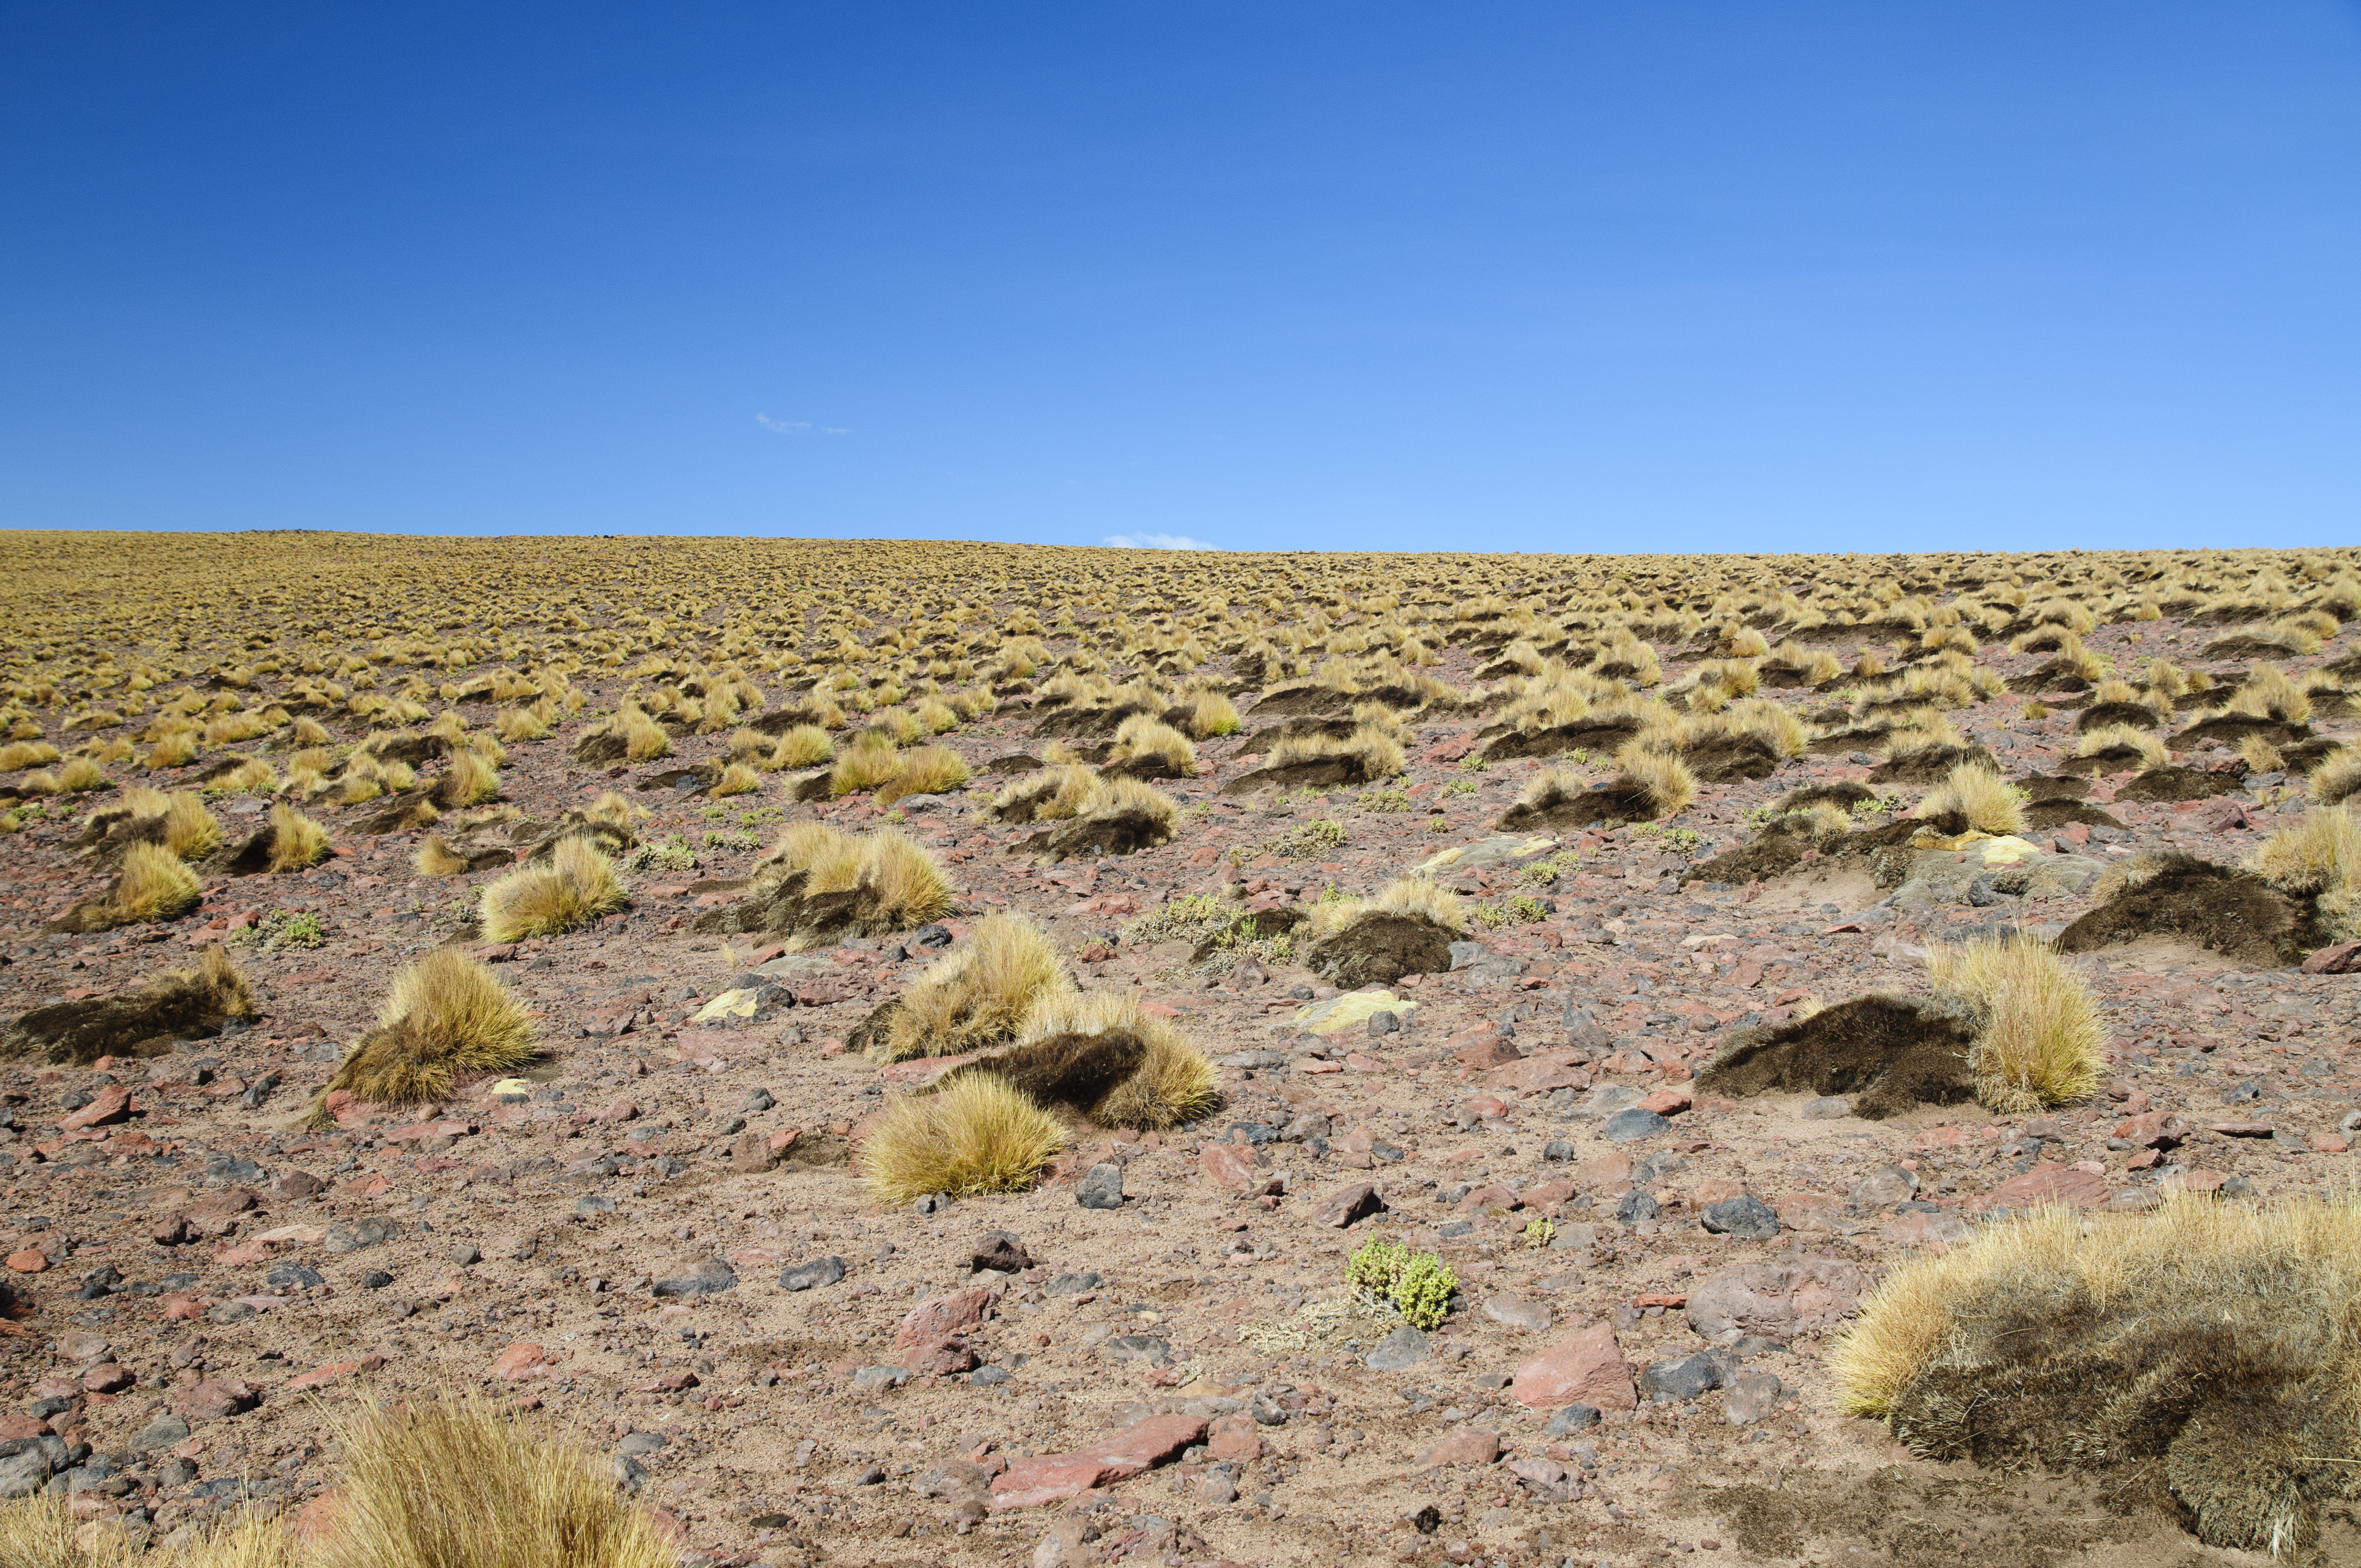
landscape, wilderness, field, prairie, desert, flower, valley, soil, nikon, savanna, plain, chile, geology, grassland, badlands, plateau, ecosystem, sahara, wadi, sanpedrodeatacama, d300, steppe, landform, erg, natural environment, geographical feature, aeolian landform, grass family, ecoregion